Sniffer (protocol analyzer)

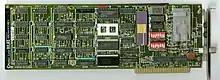
IBM PC ARCNET Sniffer board

The ARCNET Sniffer developed as an internal test tool by Zynar used the IBM PC ARCNET Network Interface Card developed by Nestar for the PLAN networking systems. That board used the COM9026 integrated ARCNET controller from Standard Microsystems Corporation, which had been developed in collaboration with Datapoint.